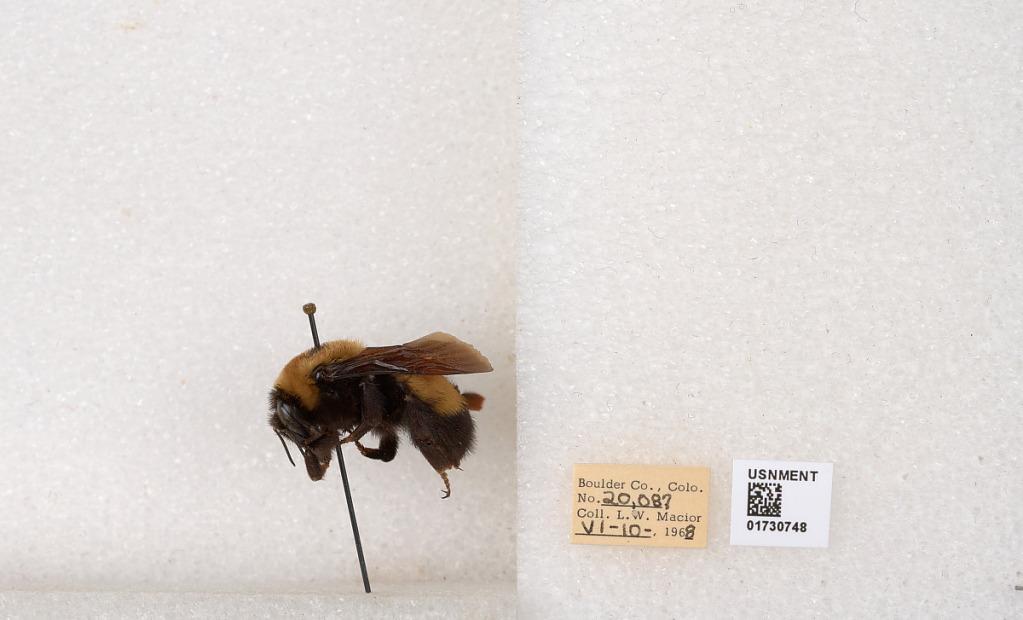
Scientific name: Bombus (Bombus) nevadensis Cresson
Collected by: L. Macior
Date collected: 1968-6-10
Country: United States
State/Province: Colorado
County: Boulder
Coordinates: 40.0925, -105.358